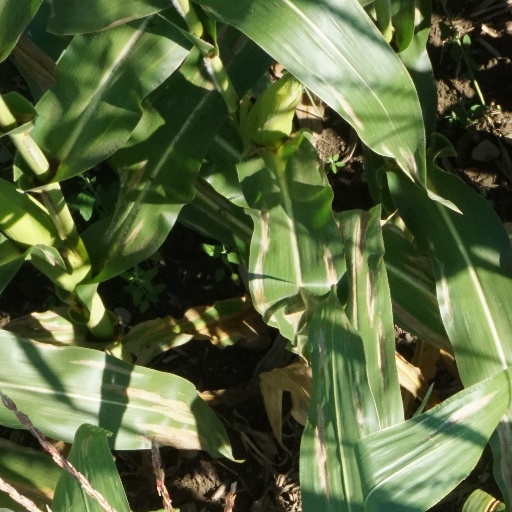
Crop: maize; corn